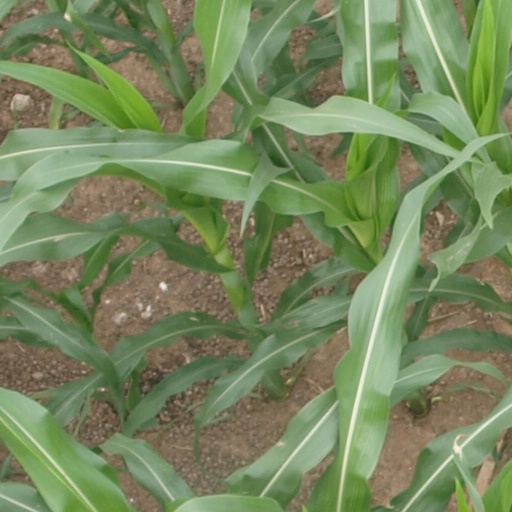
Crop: maize; corn